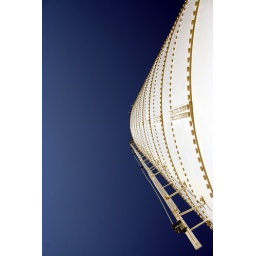
An old water tower in downtown Baton Rouge, Louisiana